Fifth Monarchists

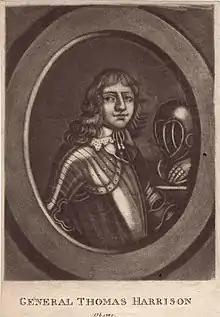
Major-General Thomas Harrison, Fifth Monarchist leader executed as a regicide in 1660

The outbreak of the Wars of the Three Kingdoms in 1639 led to an exponential increase in the dissemination of radical political and religious views, including Millennialist ideas. Although Millenarianism was common among Puritans and even shared by some Royalist members of the Church of England, Fifth Monarchists were unique in that the concept was central to their theology. However, one recent historian argues it is more accurate to see them as a political group, rather than a religious sect with a distinctive and coherent doctrine.